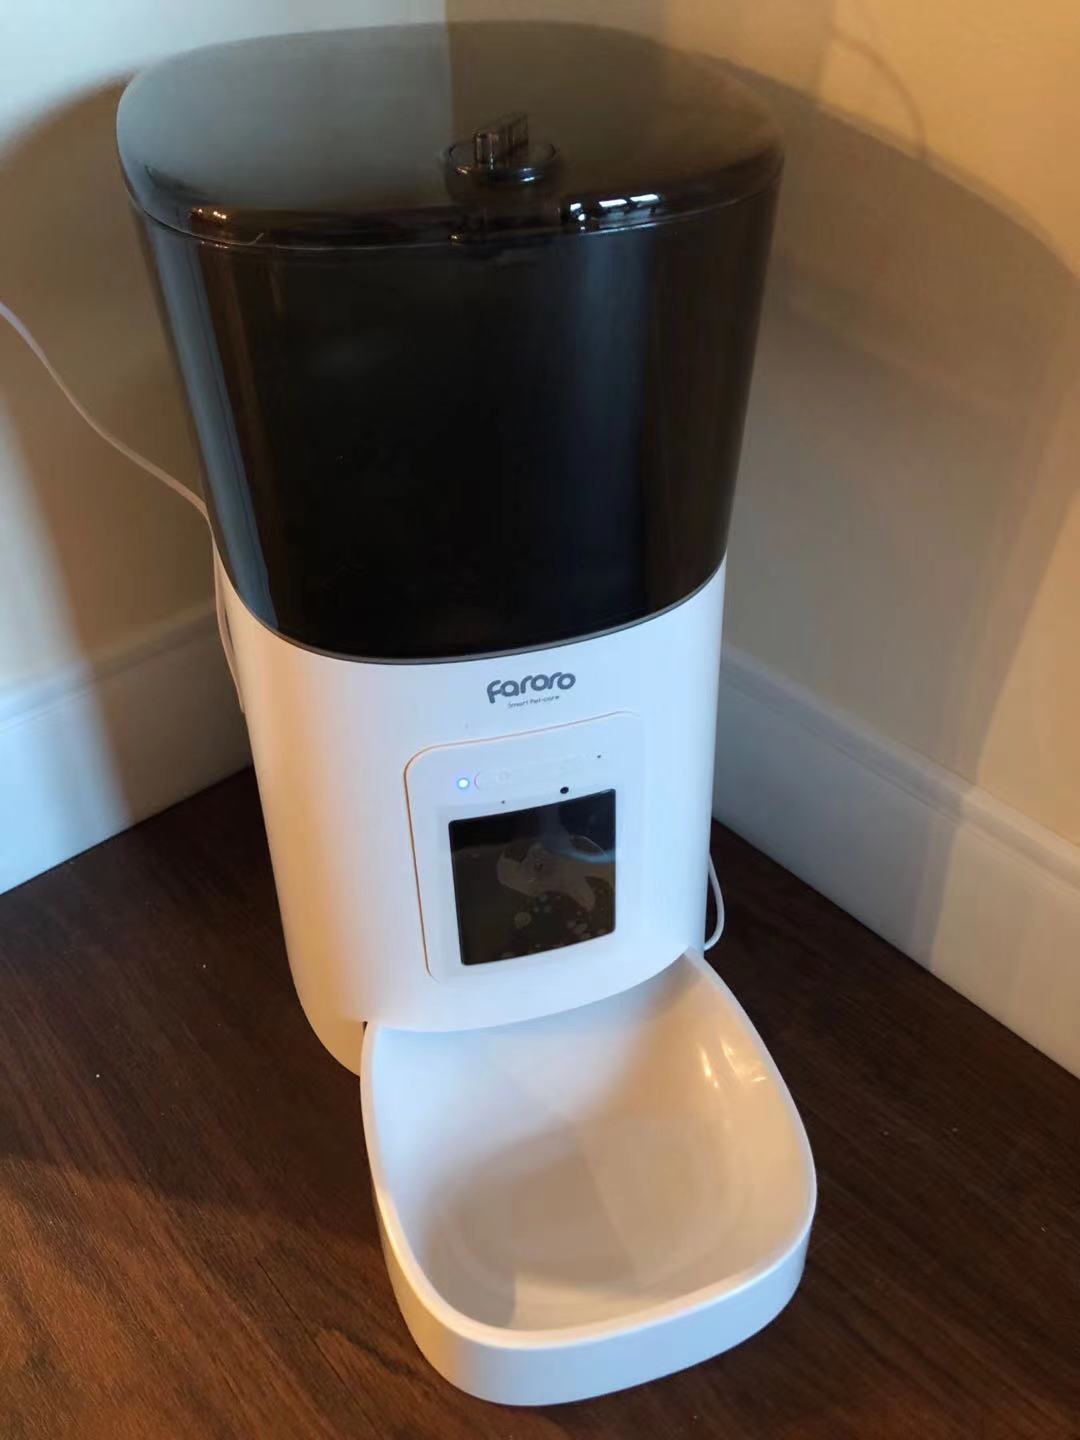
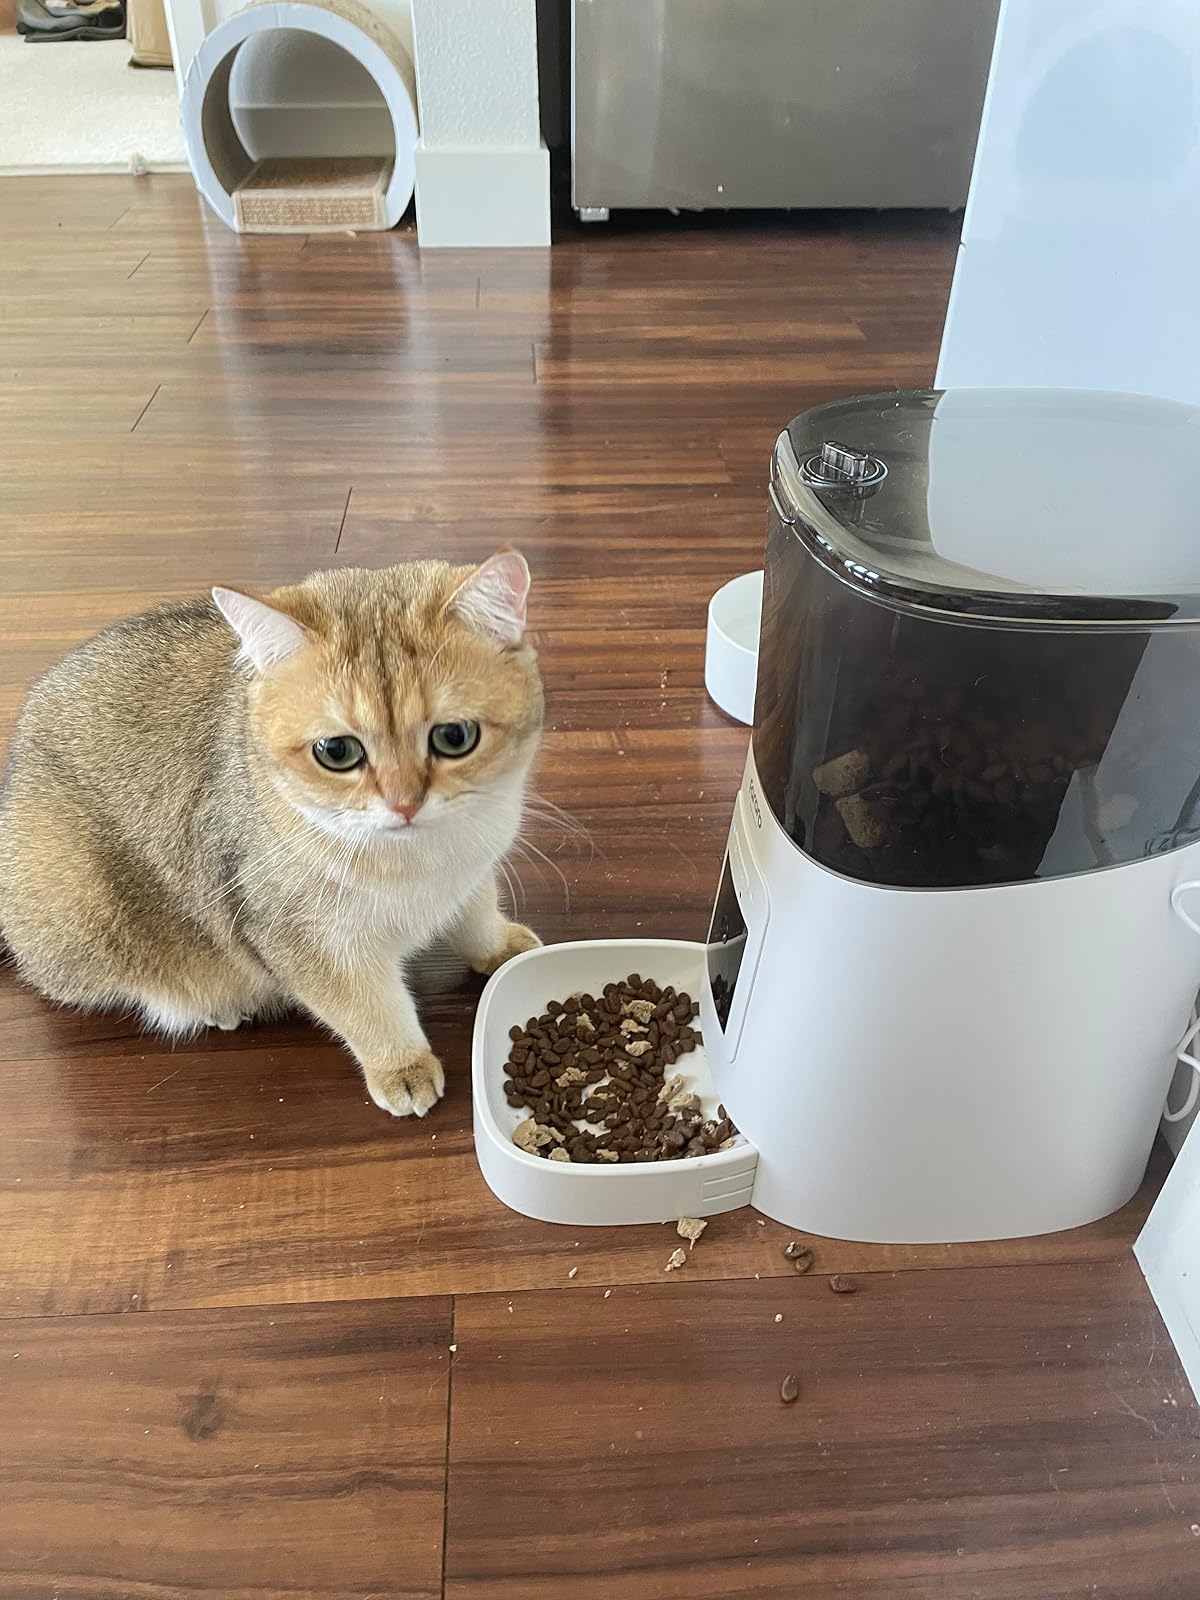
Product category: items_feeder
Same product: yes